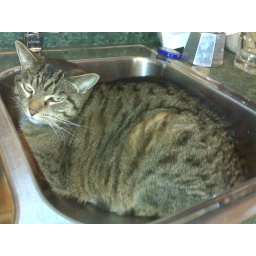
Tired crazy cat in sink